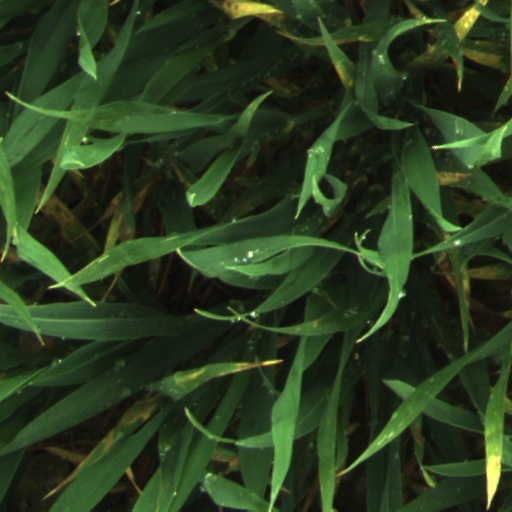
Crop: wheat